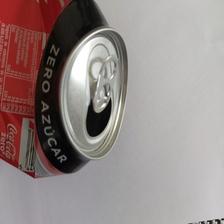
Label: cans